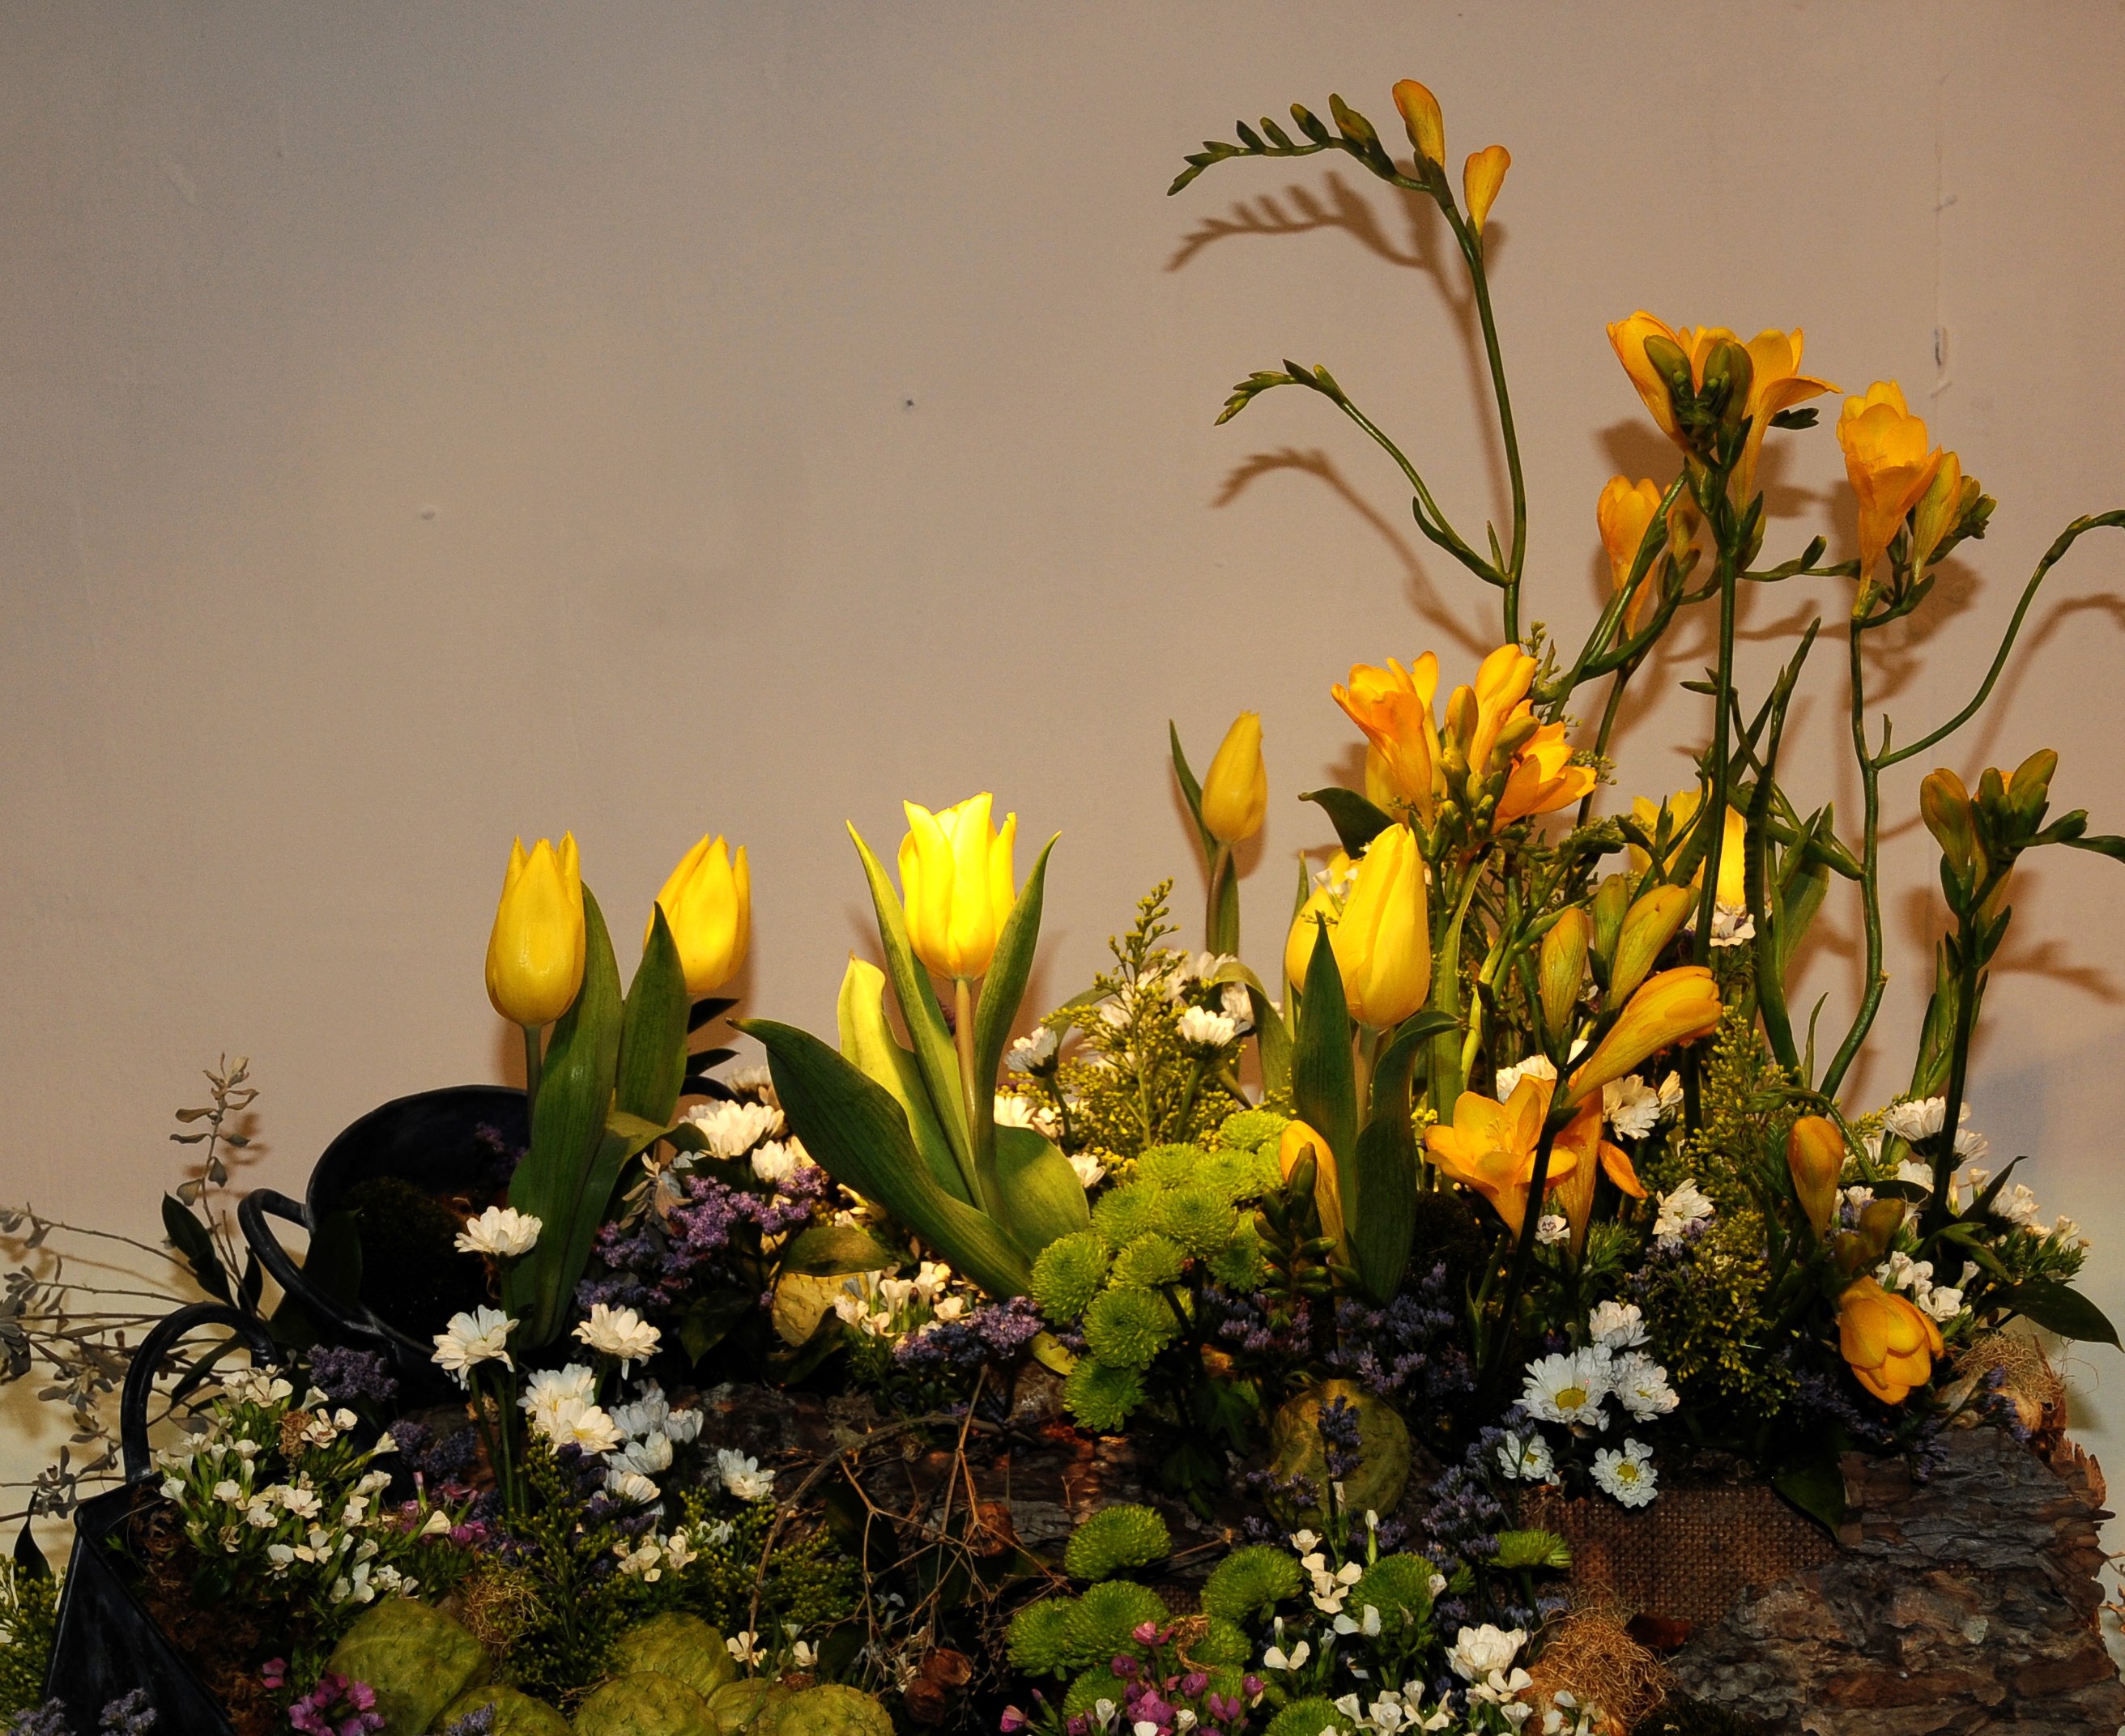
flower, lanscape, floristry, flower arranging, floral design, plant, yellow, spring, ikebana, bouquet, botany, flowering plant, art, plant stem, wildflower, cut flowers, petal, artwork, narcissus, tulip, annual plant, still life photography, crocus, creative arts, flowerpot, herbaceous plant